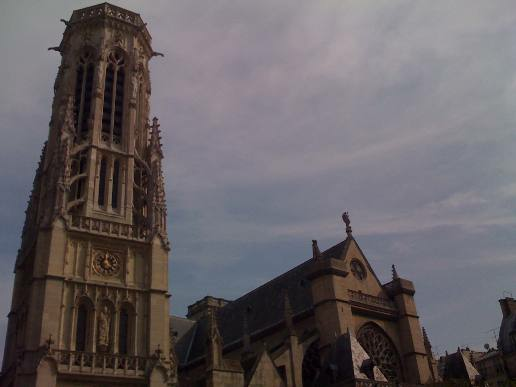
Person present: No